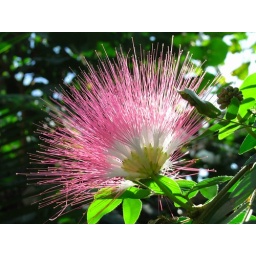
Close up of a flower in the hot house in Jephson Gardens in Leamington Spa near where I work.